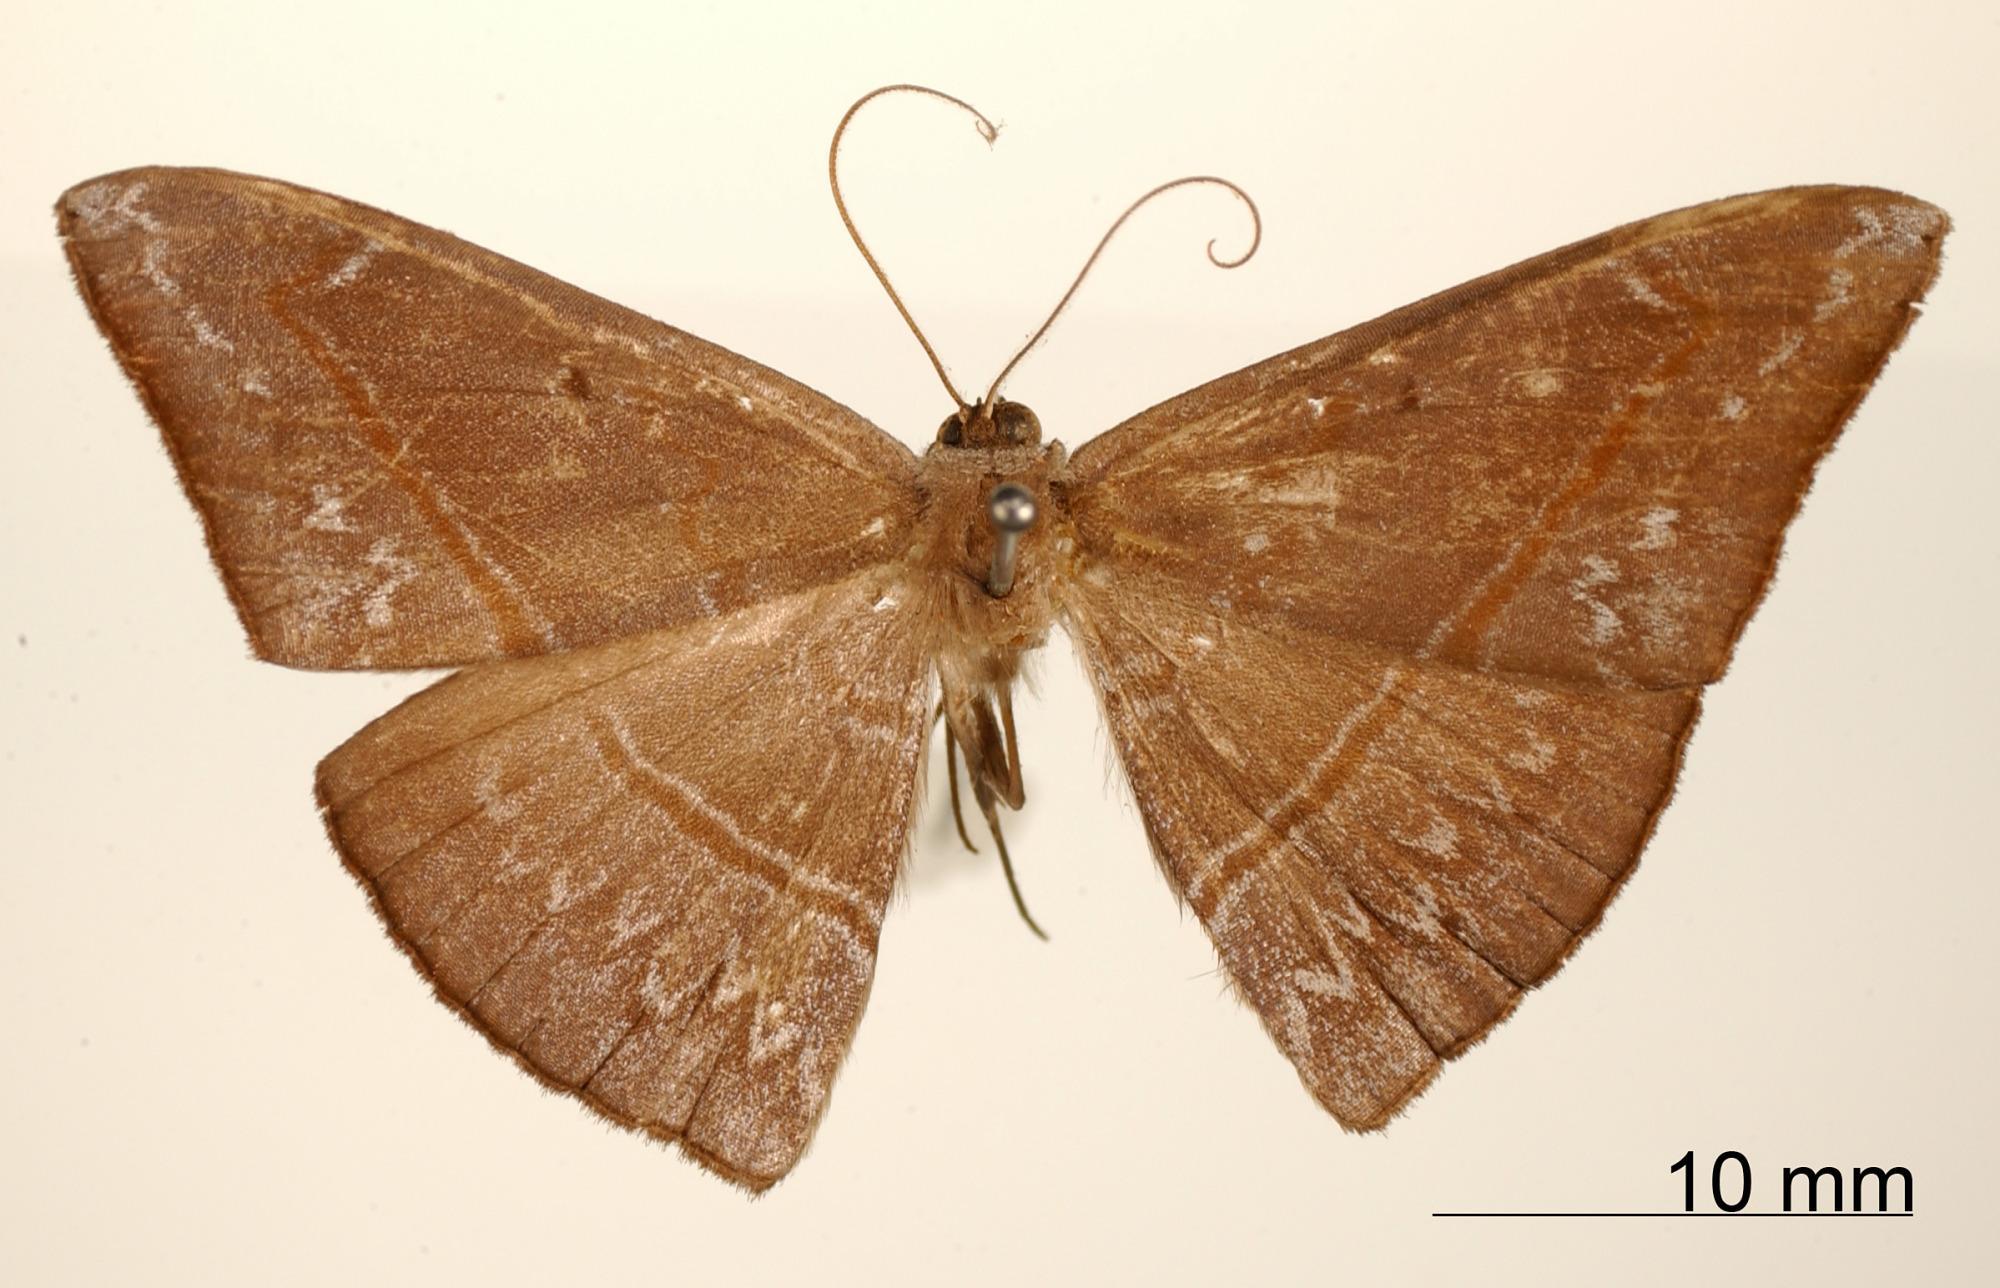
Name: Pycnoneura rectilineata
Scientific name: Pycnoneura rectilineata Warren, 1906
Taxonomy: Animalia, Arthropoda, Insecta, Lepidoptera, Geometridae, Desmobathrinae
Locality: St. Laurent, Maroni, St. Laurant du Maroni, French Guiana
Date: Sep 1904